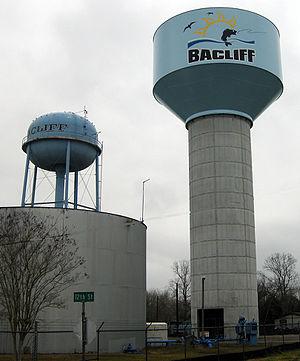
Bacliff, anciennement appelé Clifton-by-the-Sea, est une census-designated place située dans le centre-nord du comté de Galveston, au Texas, États-Unis.